Manhunters (DC Comics)

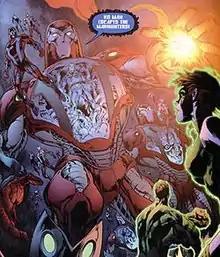
"Green Lantern" (vol. 4) #12 (July 2006). Manhunter technology. Art by Ivan Reis.

When the Manhunters are replaced by the Green Lantern Corps, they retreat to Biot, their homeworld in Sector 3601, an uncharted area of space incapable of sustaining organic life. Hank Henshaw, the Cyborg Superman, comes to Biot and becomes the Manhunters' new Grandmaster. He uses his mastery over machinery and Kryptonian technology to upgrade the Manhunters with organic enhancements, resulting behavioral developments such as emotions. They seem to have rebuilt the first Central Power Battery originally destroyed by Hal Jordan (under the influence of Parallax). Henshaw decides not to interfere in the reformation of the Green Lantern Corps after an encounter between a Manhunter and Green Lanterns Hal Jordan and Guy Gardner.